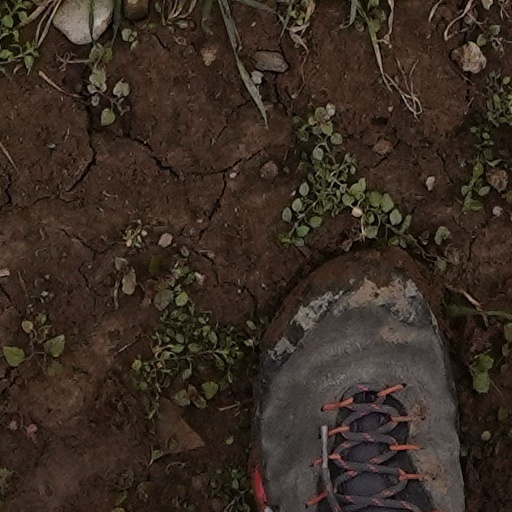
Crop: wheat